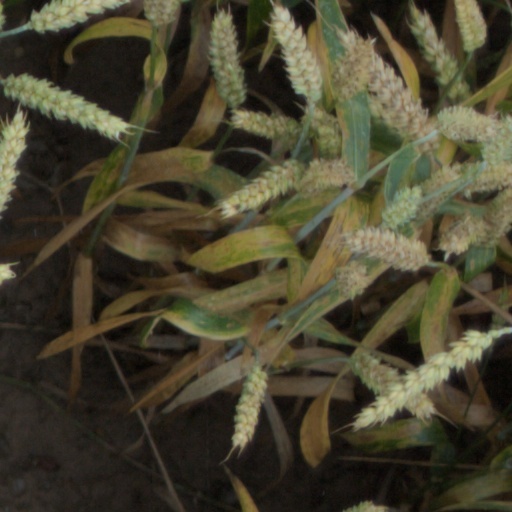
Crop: wheat